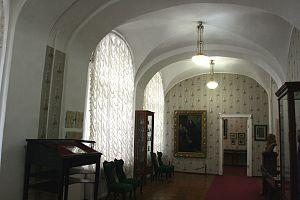
Salon de l'appartement-musée de Mendeleïev à Saint-Peterssbourg
Le musée Mendeleïev est installé dans un appartement occupé à Saint-Pétersbourg par le chimiste russe Dmitri Mendeleïev, inventeur en 1869 du tableau périodique des éléments chimiques. Il présente des souvenirs liés à sa vie et à son travail.